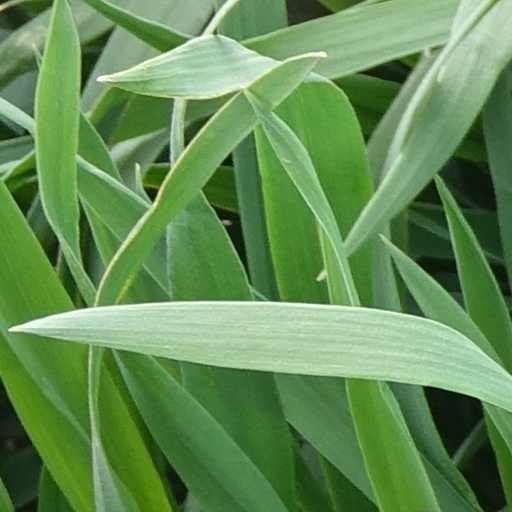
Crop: wheat